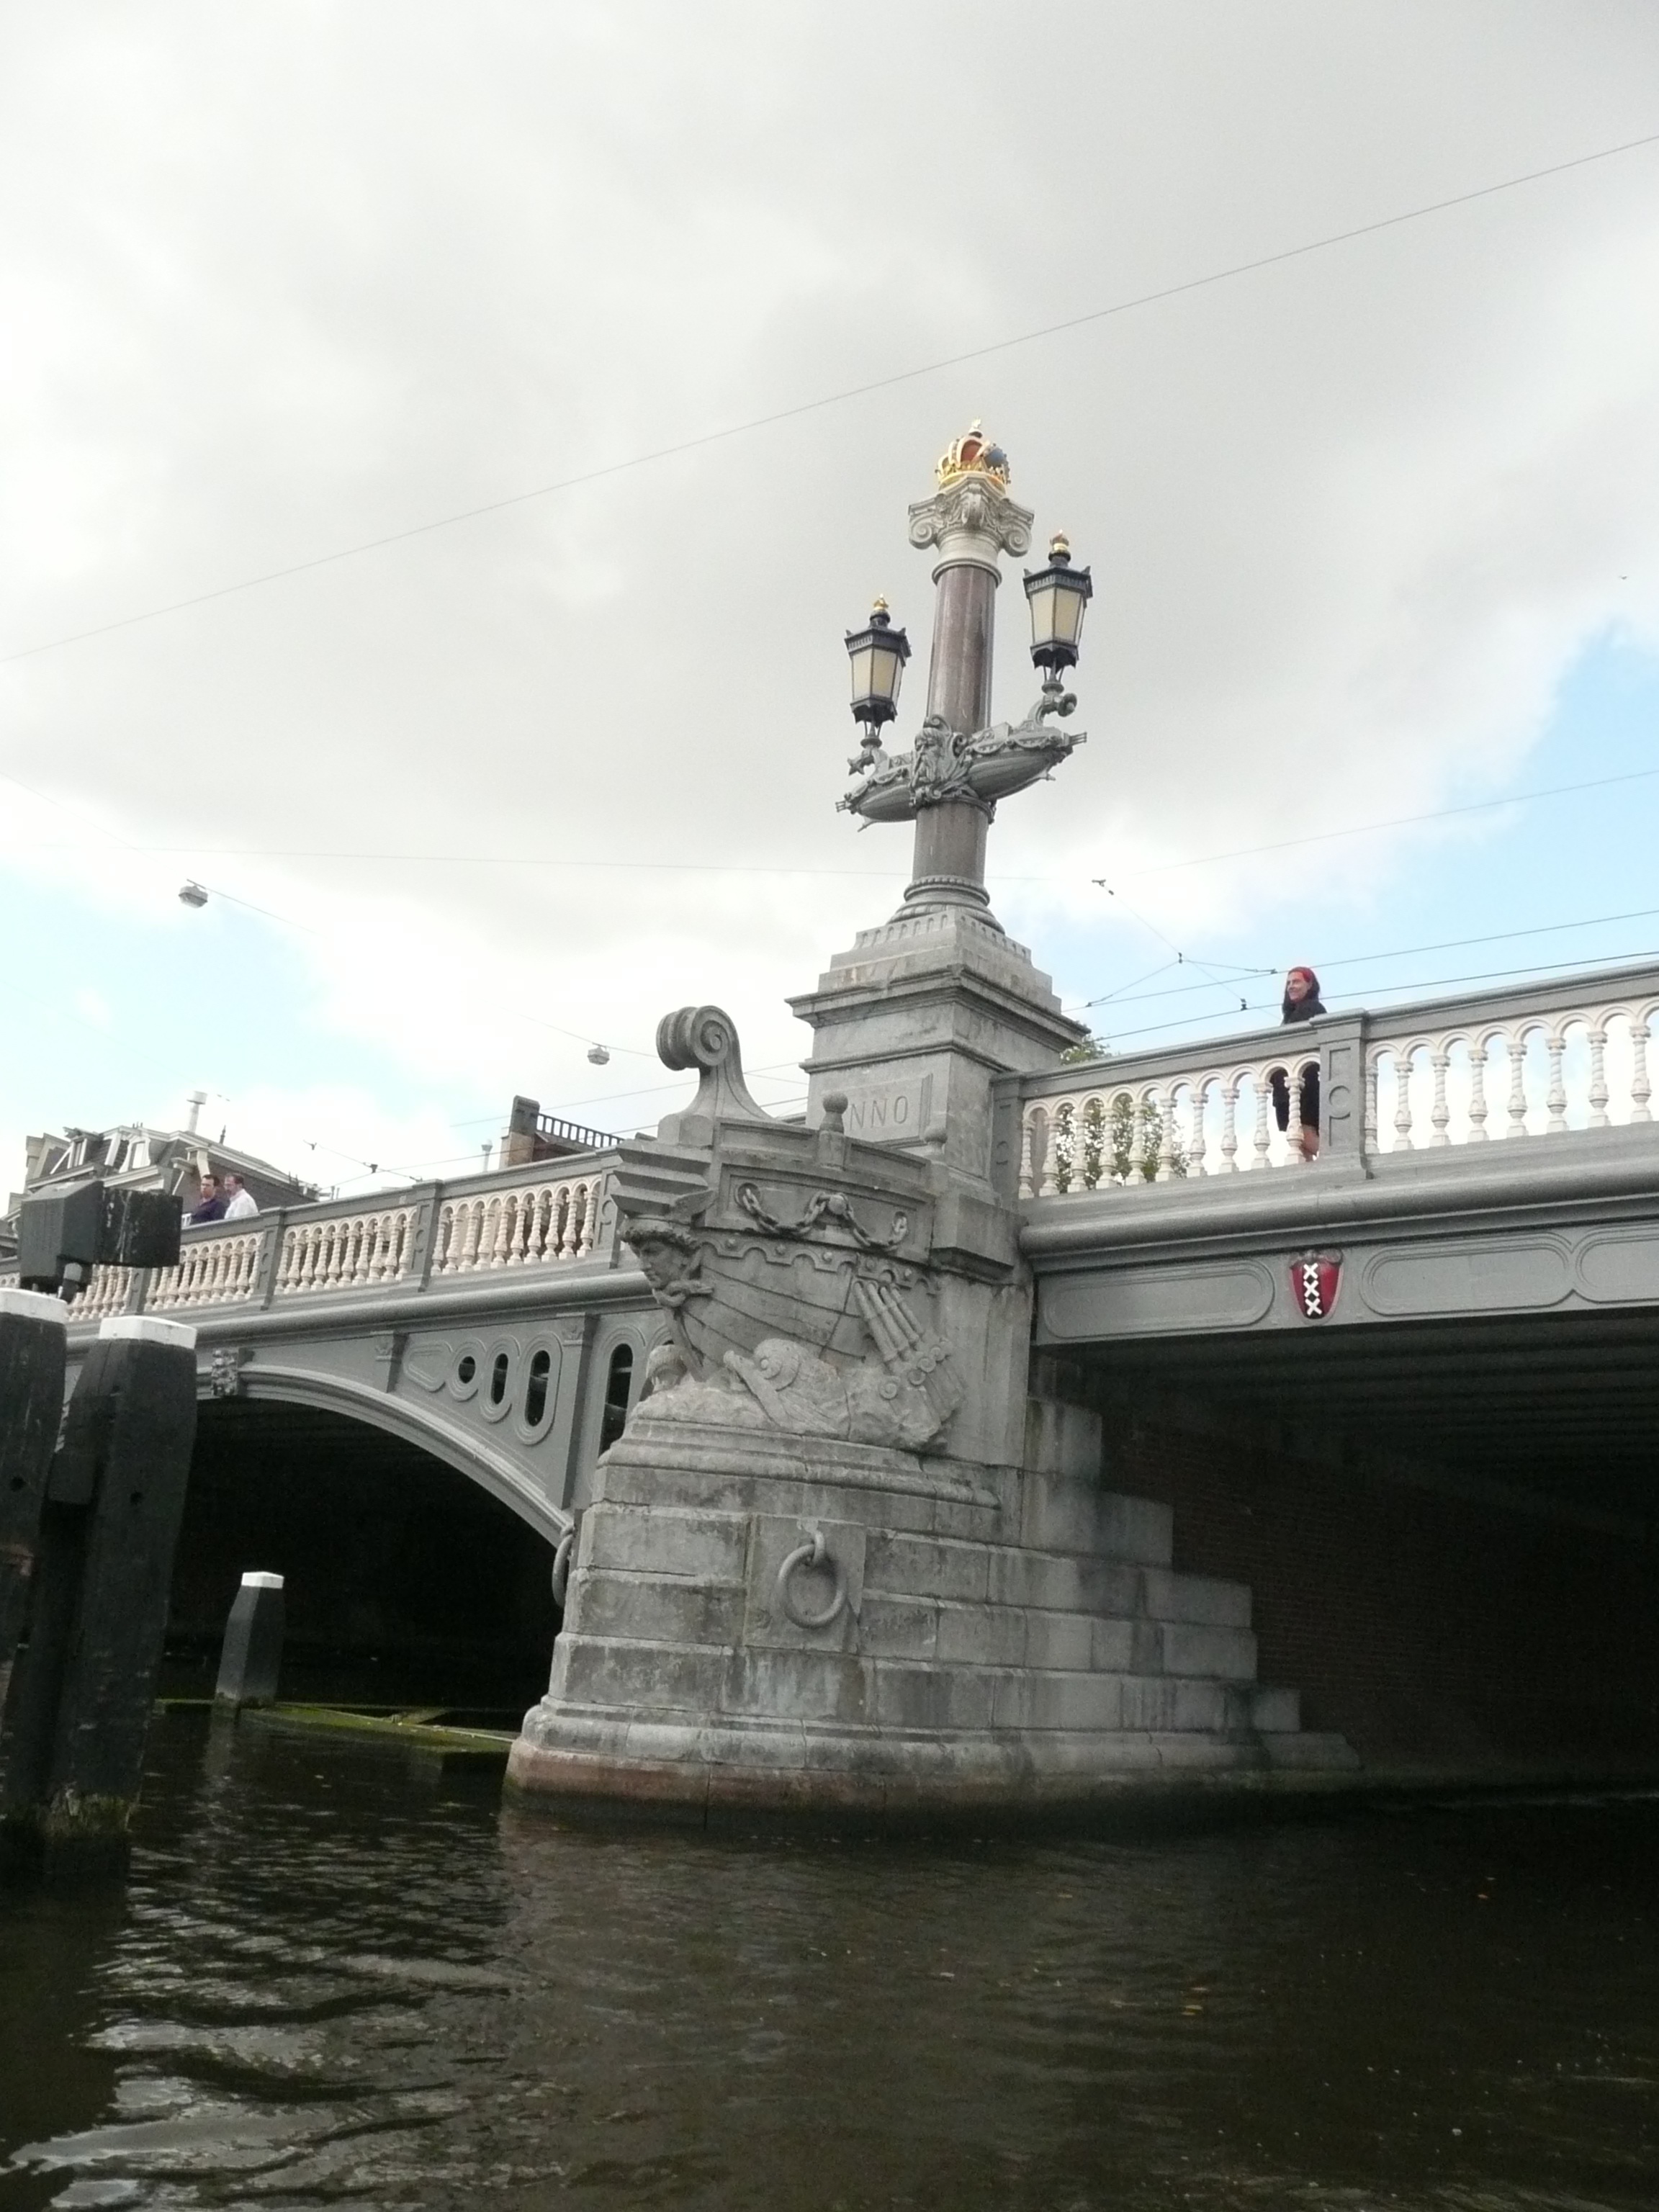
bridge, river, canal, lantern, reflection, vehicle, tower, landmark, waterway, amsterdam, amstel, channel, blauwbrug